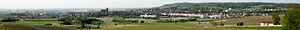
Sézanne est une commune française, située dans le département de la Marne en région Grand Est.